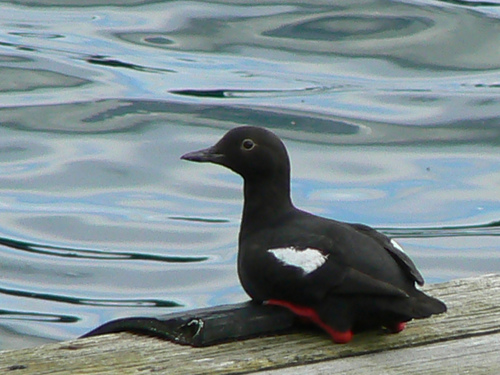
this black bird has a small black beak, a short tail, white areas on its wing bars and red tarsus and feet.
this bird is covered in black feathers all over tis body except for the white coverts and its dark orange feet and legs.
this is a black bird with a white spot on its side and red feet.
this bird is mostly black with white coverts, and bright orange feet and tarsus.
this is a large black bird with a white spot on its side and orange feet.
this bird has black covering its entire body except for the small white patches on its wings, and its red feet.
this bird has wings that are black and has a patch of white on them
this bird is black and white in color, with a large black beak.
this bird has a black crown, black primaries, and a black throat.
a medium size bird with a black coloring and white wingbar.
Species: Pigeon Guillemot